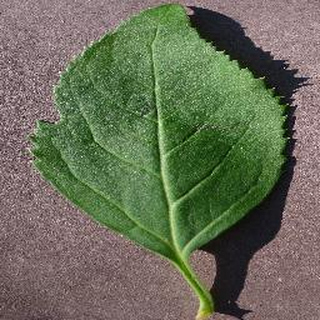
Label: healthy_cherry